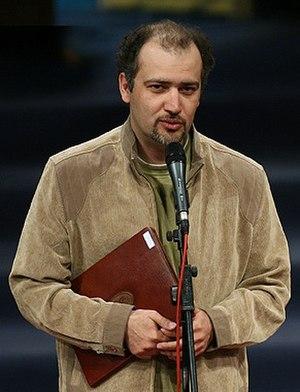
Mehrdad Oskouei est un réalisateur, producteur indépendant iranien de films documentaires, photographe et formateur en réalisation.